Mount Ōyama (Kanagawa)

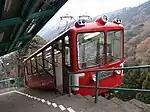
Ōyama Cable Car

The mountain is made from non-alkali mafic rock. The rock is 7-15 million years old. The rock was extruded on the sea floor during the Neogene and then pushed up and onto the island of Honshu when the Izu–Bonin–Mariana Arc collided with the rest of Japan.